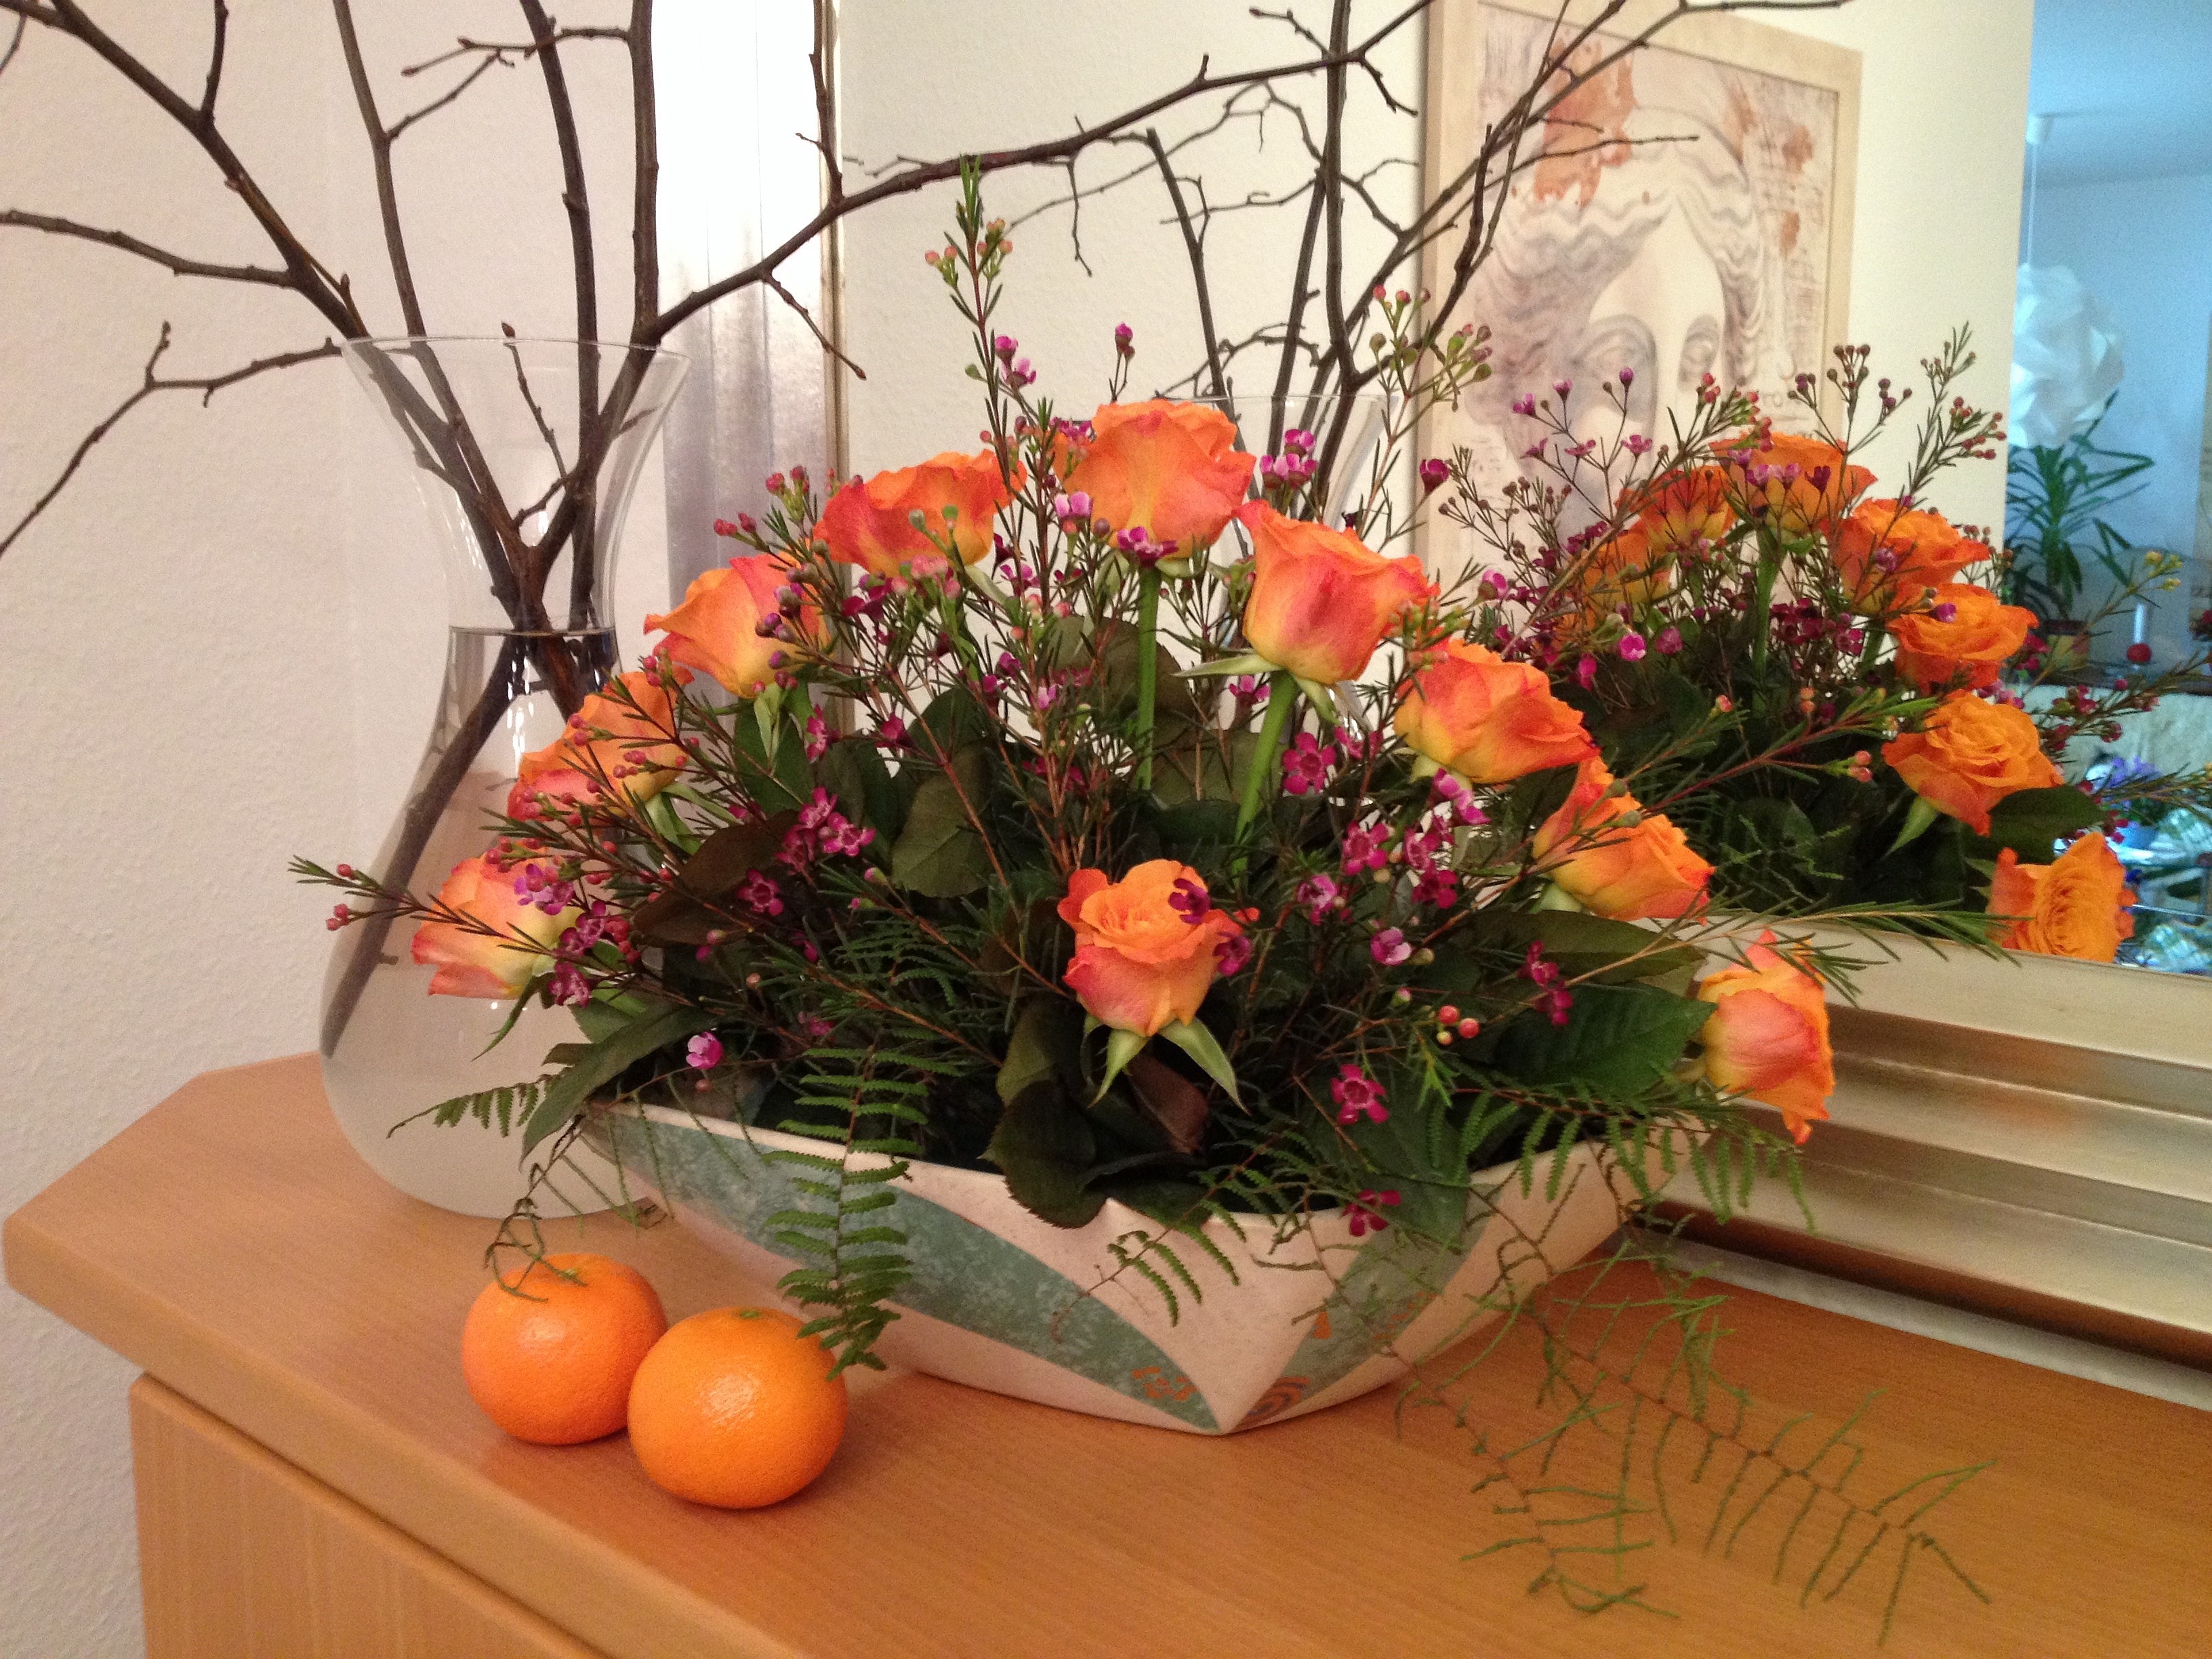
plant, flower, decoration, orange, flora, shell, roses, art, flowerpot, floristry, retail, floral arrangement, flower bouquet, cut flowers, ikebana, flower bowl, floral design, centrepiece, flower arranging